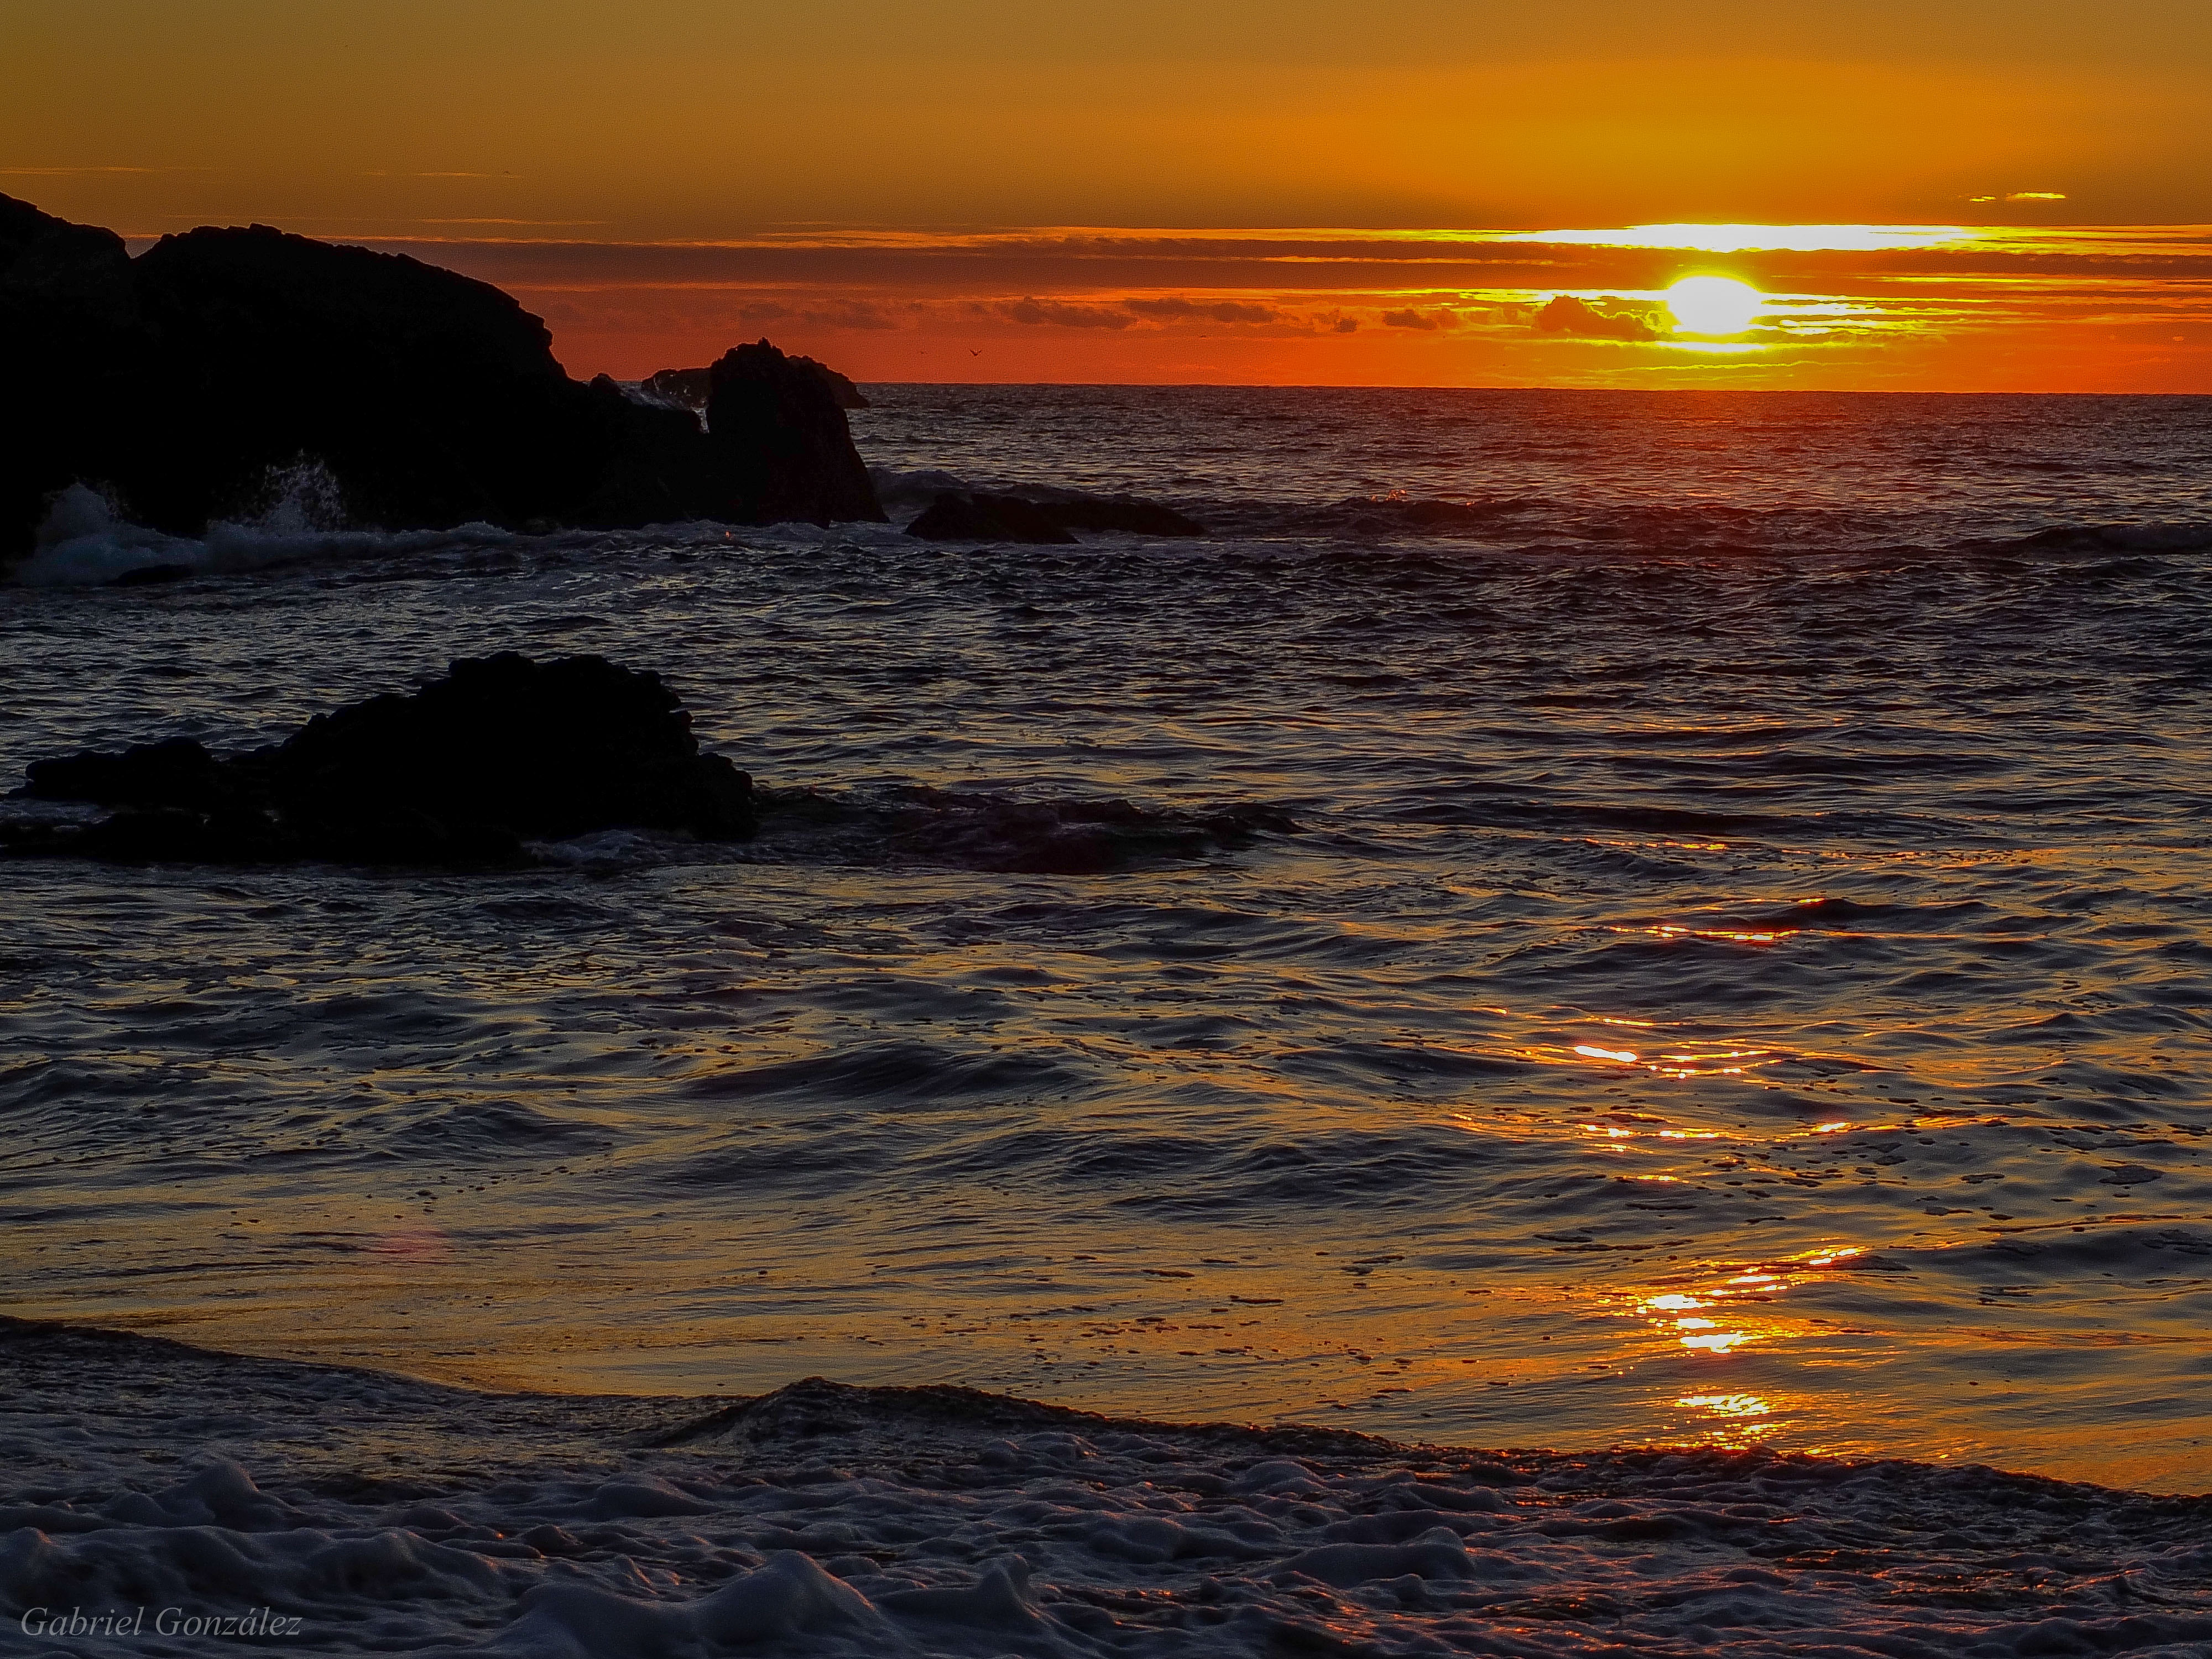
beach, landscape, sea, coast, sand, rock, ocean, horizon, sun, sunrise, sunset, sunlight, morning, shore, wave, dawn, dusk, evening, body of water, spain, puestadesol, galicia, pontevedra, paisajes, atardecer, alanzada, espana, cape, ggl1, gaby1, portonovo, fujifilmxs1, afterglow, po308portonovogaliciaespa a, wind wave